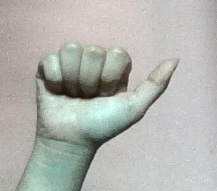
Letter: dhad